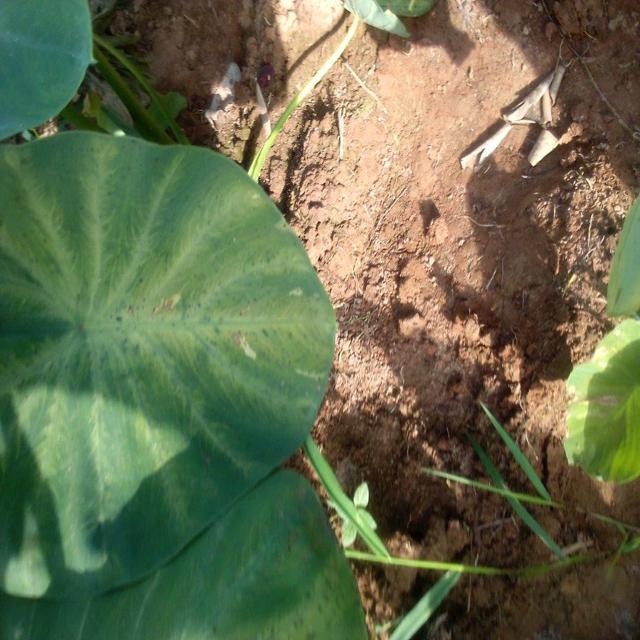
Label: Early_Blight